Victorious Boxers: Ippo's Road to Glory

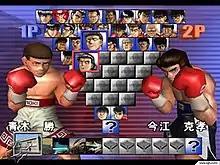
The selection screen of the versus mode allows players to choose which boxer to control ("Masaru Aoki" is selected on the left and "Katsutaka Imae" on the right). As characters are defeated in the story mode, they are available to play in the versus mode.

The game has two modes, a single player story mode and a multi-player versus mode. The story mode follows the boxing careers of the main characters from the original series. All characters available to the player are from the Kamogawa Boxing Gym. Cut scenes are added in before and after matches as the main story telling device, and utilize the same character models as the fights. The game has six story arcs and begins with Makunouchi Ippo, the protagonist from the manga series. Story mode also unlocks more options in the versus mode as a player progresses through the story. Once a character has been played or a special technique learned, they become available in the versus mode. Likewise, once an opponent has been beaten, they are playable in the versus mode.